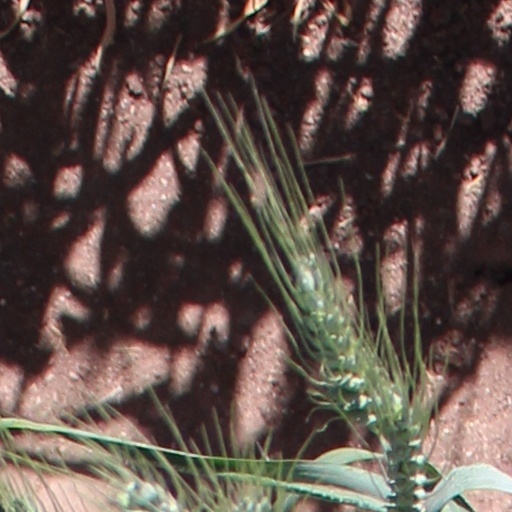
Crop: wheat